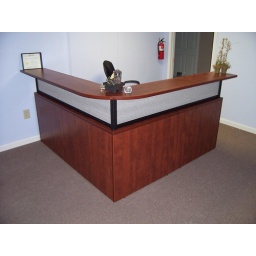
It's amazing how much it makes it look like an office to have a desk in there.